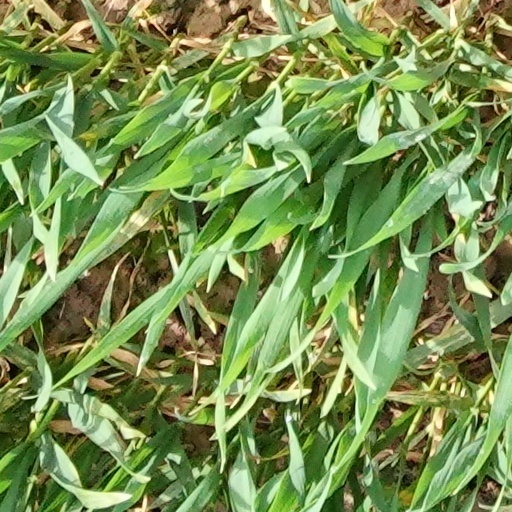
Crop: wheat